List of tourist attractions in Kozhikode

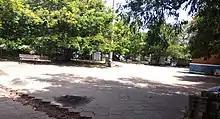
View inside the Sarovaram Bio Park

Sarovaram is an eco-friendly bio-park in Kozhikode city. It is a project meant for conservation of the wetlands through eco-friendly tourism interventions by sustainable methods. This is one of the 27 wetlands of natural importance identified by the Government of India for conservation under National Wetland conservation program. The wetlands are rich with 7 mangrove spices, 29 mangrove associates and fauna ranging from protozoa to Otter. It is also a congenial habitat for 20 types of water birds, 2 bird associated with water, 3 birds associated with waterlogged reeds and 9 land birds. The 11 km long canal connects Korappuzha and Kallai rivers and brings in periodic influx of saline water which makes the habitat ideal for mangrove, fisheries and other biota. The major components of the project are canal walkway, boating facilities, Otter Park, Butterfly Park, bird sanctuary, aquarium, coracles, floating rafts, board-walk, park/ musical fountain, open-air theatre, Interpretation centre etc.